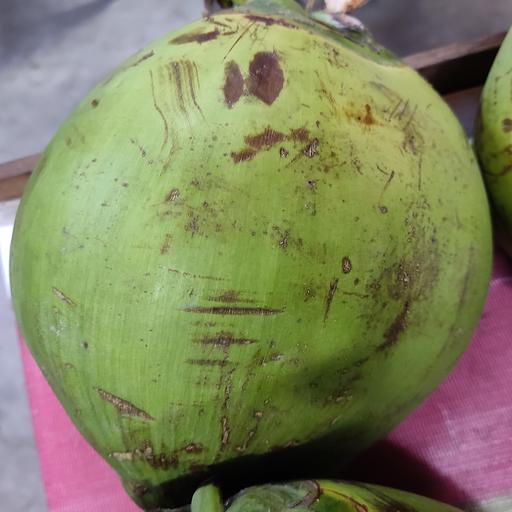
Crop type: Green Coconut